Maestro in Blue

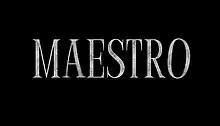

Maestro in Blue (also known as Maestro in Greece) is a Greek drama television series airing on Mega Channel in Greece and through Netflix worldwide. The series consists of three seasons with a total of 19 episodes.